Japanese sculpture

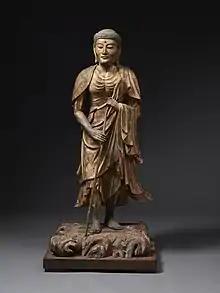
Śākyamuni coming out of the mountains. 15th-16th century. Nara National Museum

With the moving of the imperial capital from Nara to Kyoto in 794, big temples did not move to Kyoto. The government fed new esoteric Buddhism imported from the Tang dynasty in China. The official factory "Zo Tōdai-ji shi" was closed in 789. The fired sculptors worked under the patronage of large temples in Nara, new temples of the esoteric sect, the court, and the novelties. Sculptors received temple clergy status whether or not they were members of the order. Wood became the primary medium.